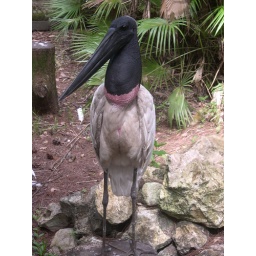
One of the largest flying birds in the New World.